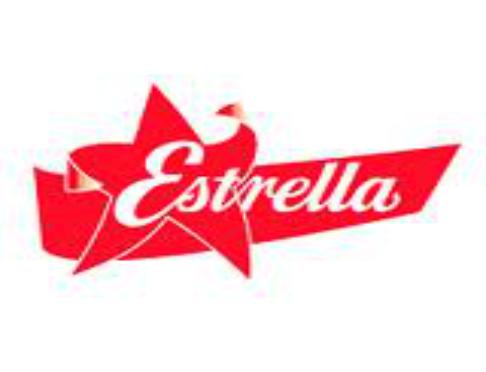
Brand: Estrella
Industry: Necessities